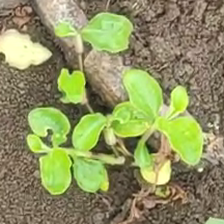
Weed species: Kena_(Commplina_benghalensio)